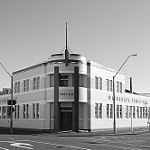
Label: B & W